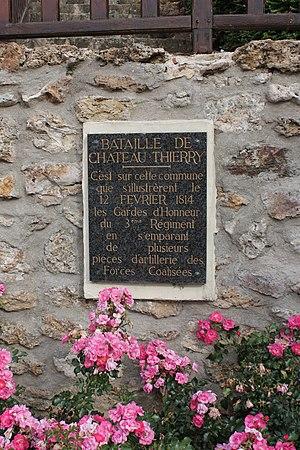
Plaque commémorative de la bataille de 1814 à Viffort, dans l'Aisne.
Les gardes d'honneur constituent quatre régiments de cavalerie légère venant renforcer la Garde impériale française sous le Premier Empire. Habillées à la hussarde, issues de la bourgeoisie et de la petite noblesse et s'équipant à leur frais, ces unités sont levées en 1813 et s'illustrèrent lors de la campagne de France de 1814, notamment lors de la Bataille de Montmirail. Le corps sera dissout sous la Première Restauration. Ces régiments de cavalerie ne doivent pas être confondus avec les unités de « garde d'honneur » locales levées dans certaines villes de France et de Belgique, à l'occasion de visites impériales notamment.
Le 3ᵉ régiment de gardes d'honneur est une unité de cavalerie légère créée en France en 1813 sous le Premier Empire. Elle est dissoute lors de la Première Restauration en 1814.